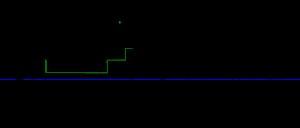
La Horaine est une vedette de relèves, d'entretien et de ravitaillement du Service des phares et balises des Côtes-d'Armor lancée en 1957 par les Ateliers et Chantiers Auroux d'Arcachon. Basée à Lézardrieux, cette vedette était affectée aux relèves des gardiens de phares, leur ravitaillement ainsi qu'à l'entretien des signaux maritimes jusqu'en 2006.